Hotel de México

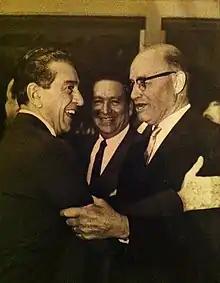
Suárez (right) with López Mateos

Suárez had made his fortune in various infrastructure projects including water supply systems, canals and railways, and in sugar mills that were later nationalized.